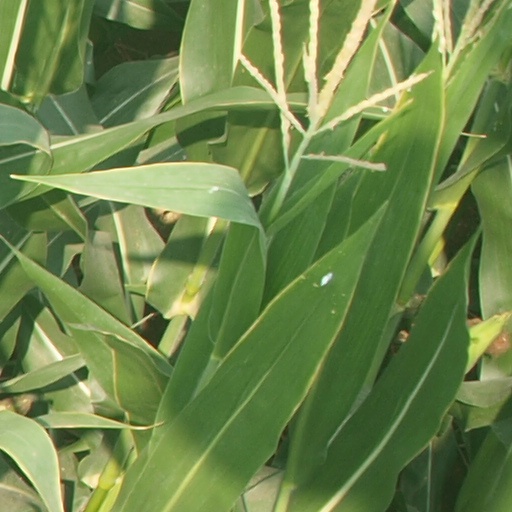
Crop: maize; corn